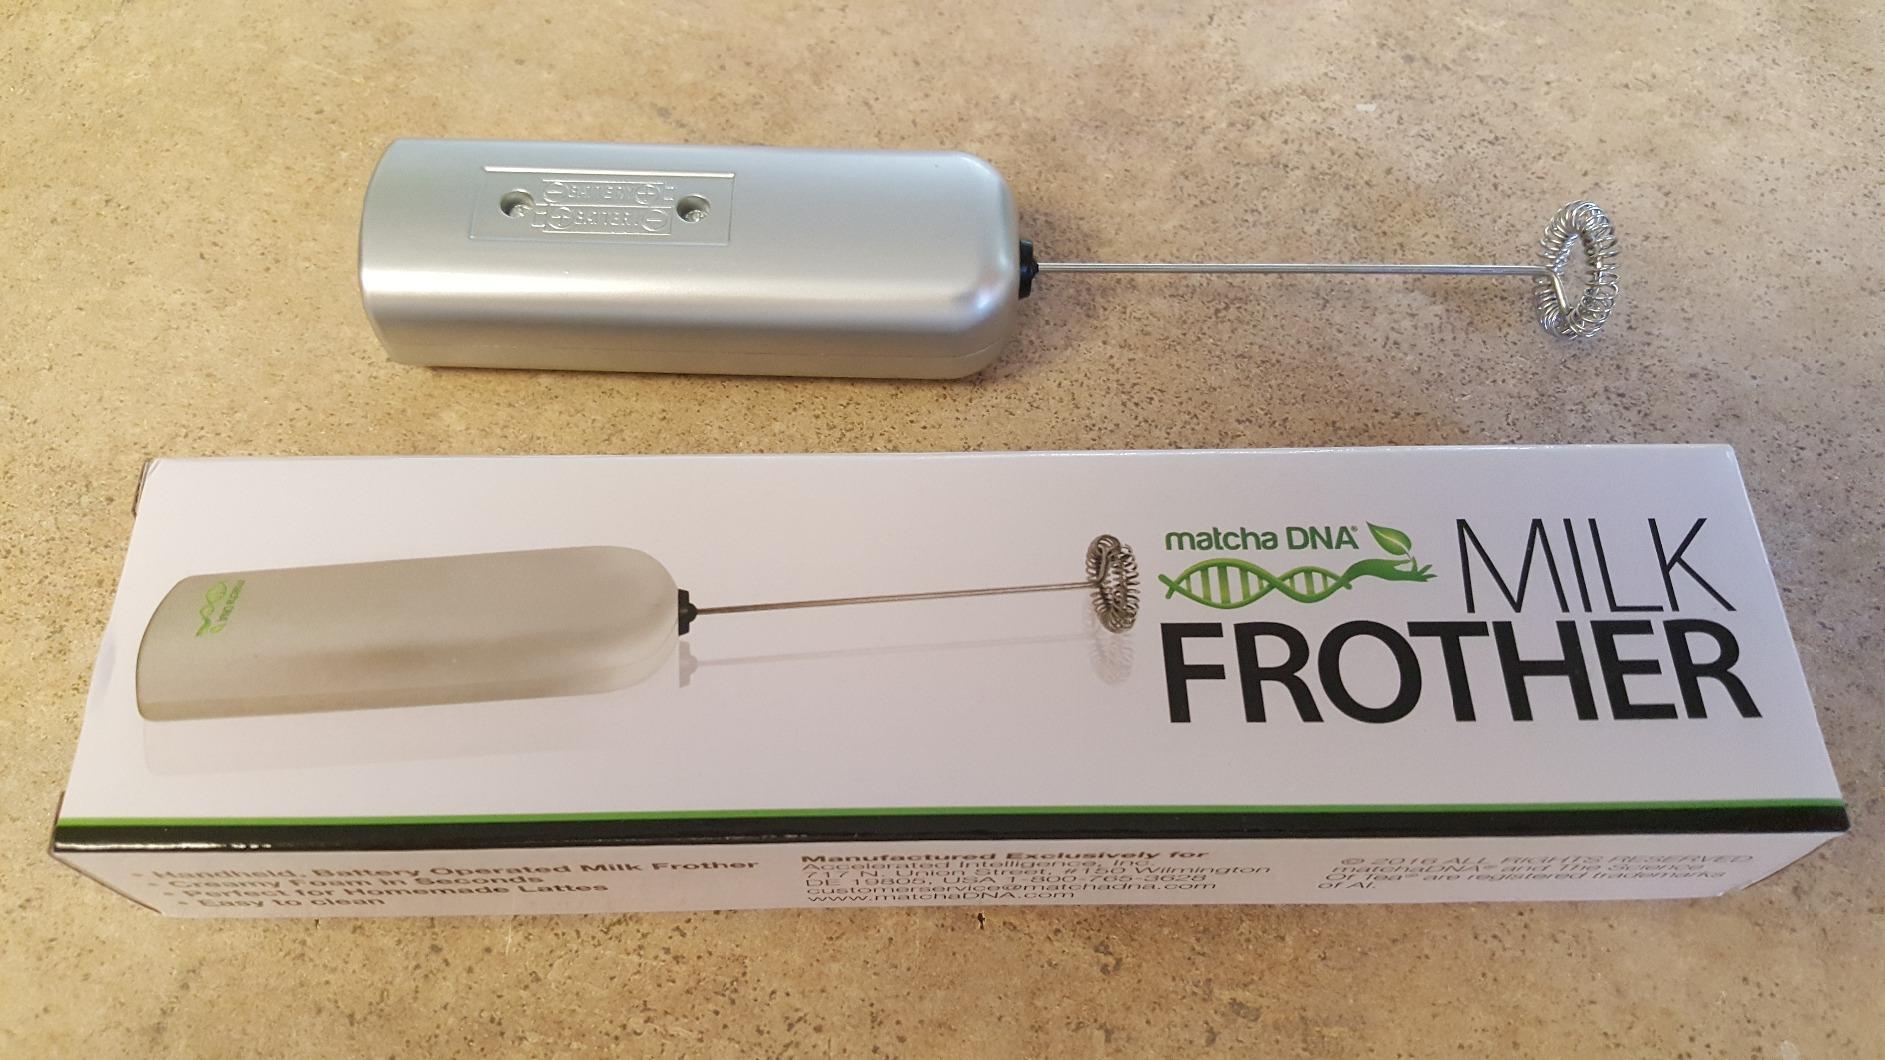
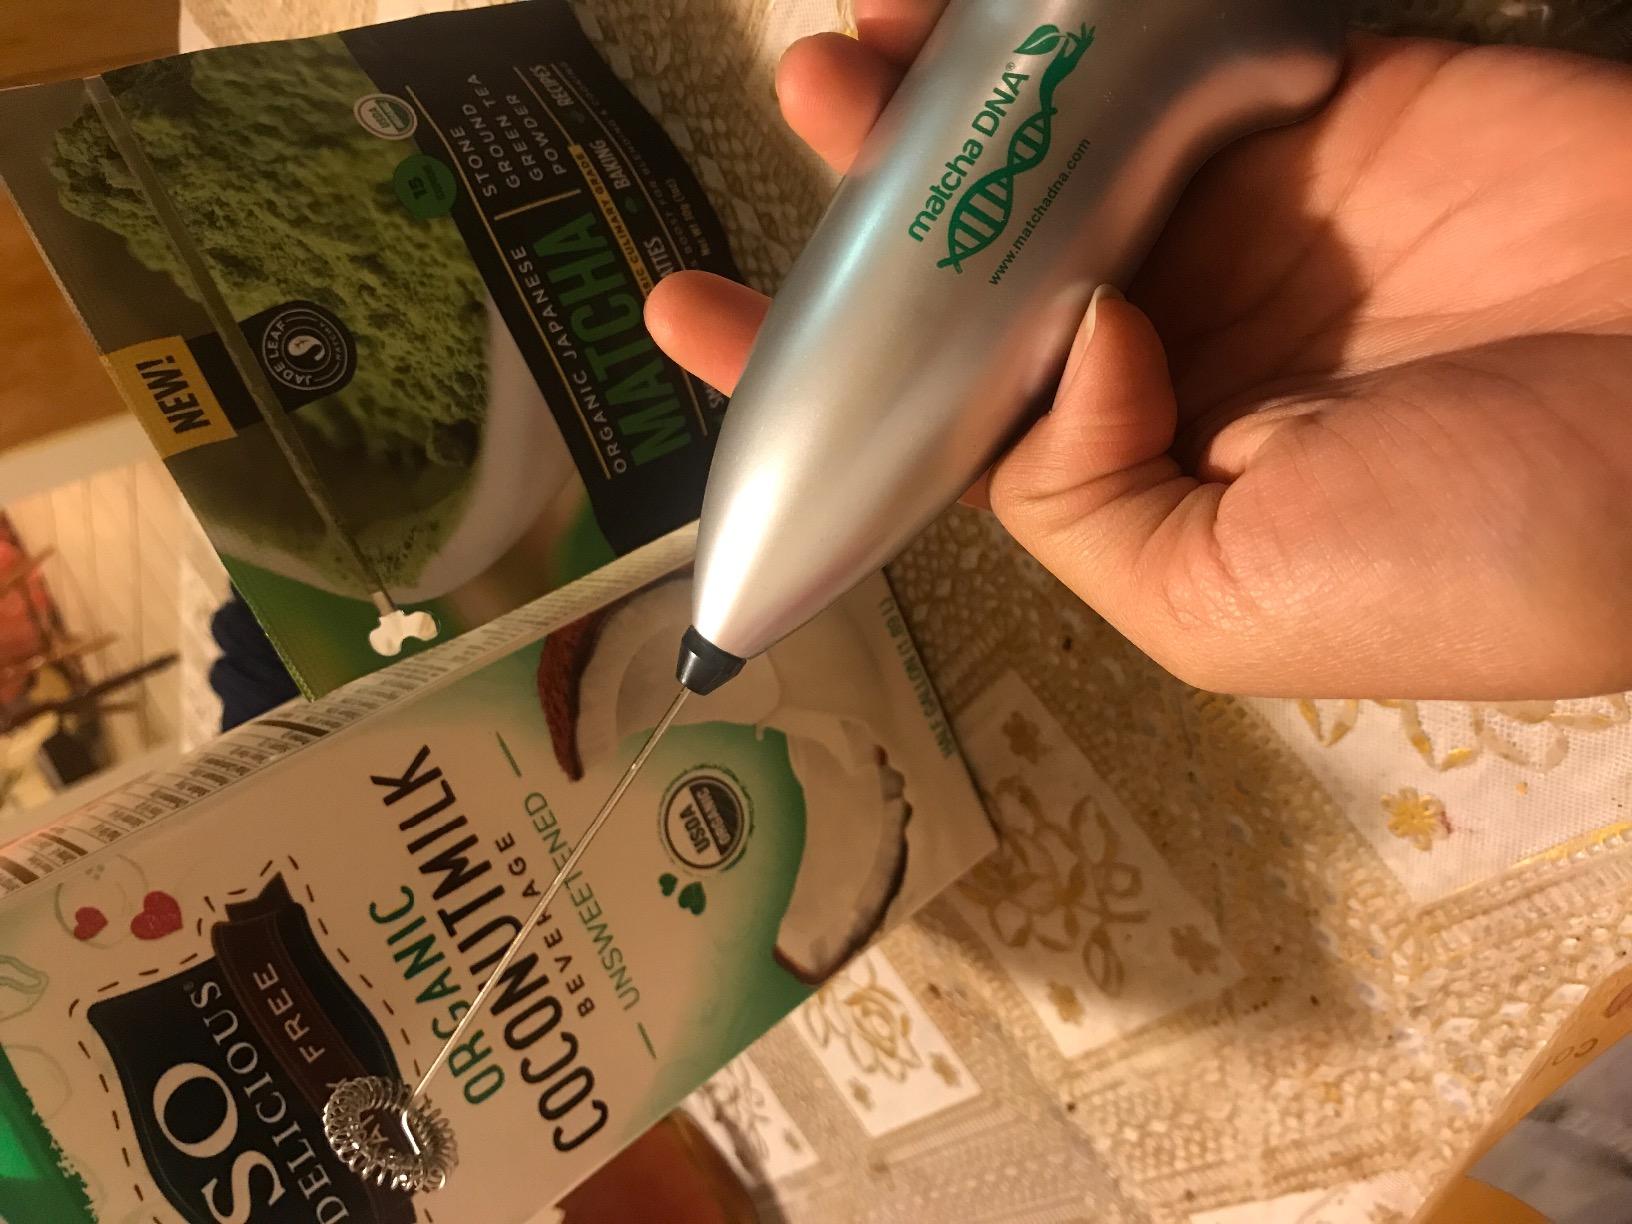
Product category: items_mixer
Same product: no